Shane Balkowitsch

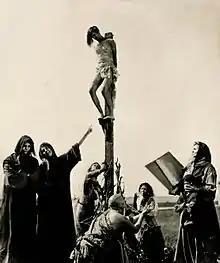
"The Persecution of Complete Strangers" A wet plate collodion photograph inspired by William Mortensen. Dedicated to the life of Hande Kader

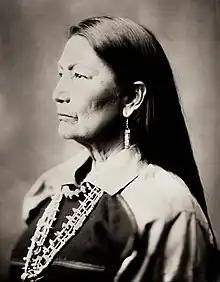
Congresswoman Debra Anne Haaland - New Mexico 6-23-2019

On August 15, 2016, Balkowitsch travelled to Cannon Ball, ND, to capture images of the Dakota Access Pipeline protests. The pipeline is to run less than one mile from the Standing Rock Indian Reservation of North Dakota and South Dakota. One of only a few photographers allowed at the scene of the protest, Balkowitsch captured images of the protesting encampment. The protest included many people Balkowitsch met during work on a photography project for the Historical Society of North Dakota, Northern Plains Native Americans: A Modern Wet Plate Perspective. The 2017 documentary film "Awake: A Dream from Standing Rock" by director Josh Fox features a wet plate by Balkowitsch of Floris White Bull who also appears in the film. The 2018 documentary film "Peacekeeper" also includes and credits wet plate images taken by Balkowitch during the Dakota Access Pipeline protests. In 2019 Balkowitschs' work "No Spiritual Surrender" was awarded Best Photograph by the North Dakota Human Rights Art Festival.